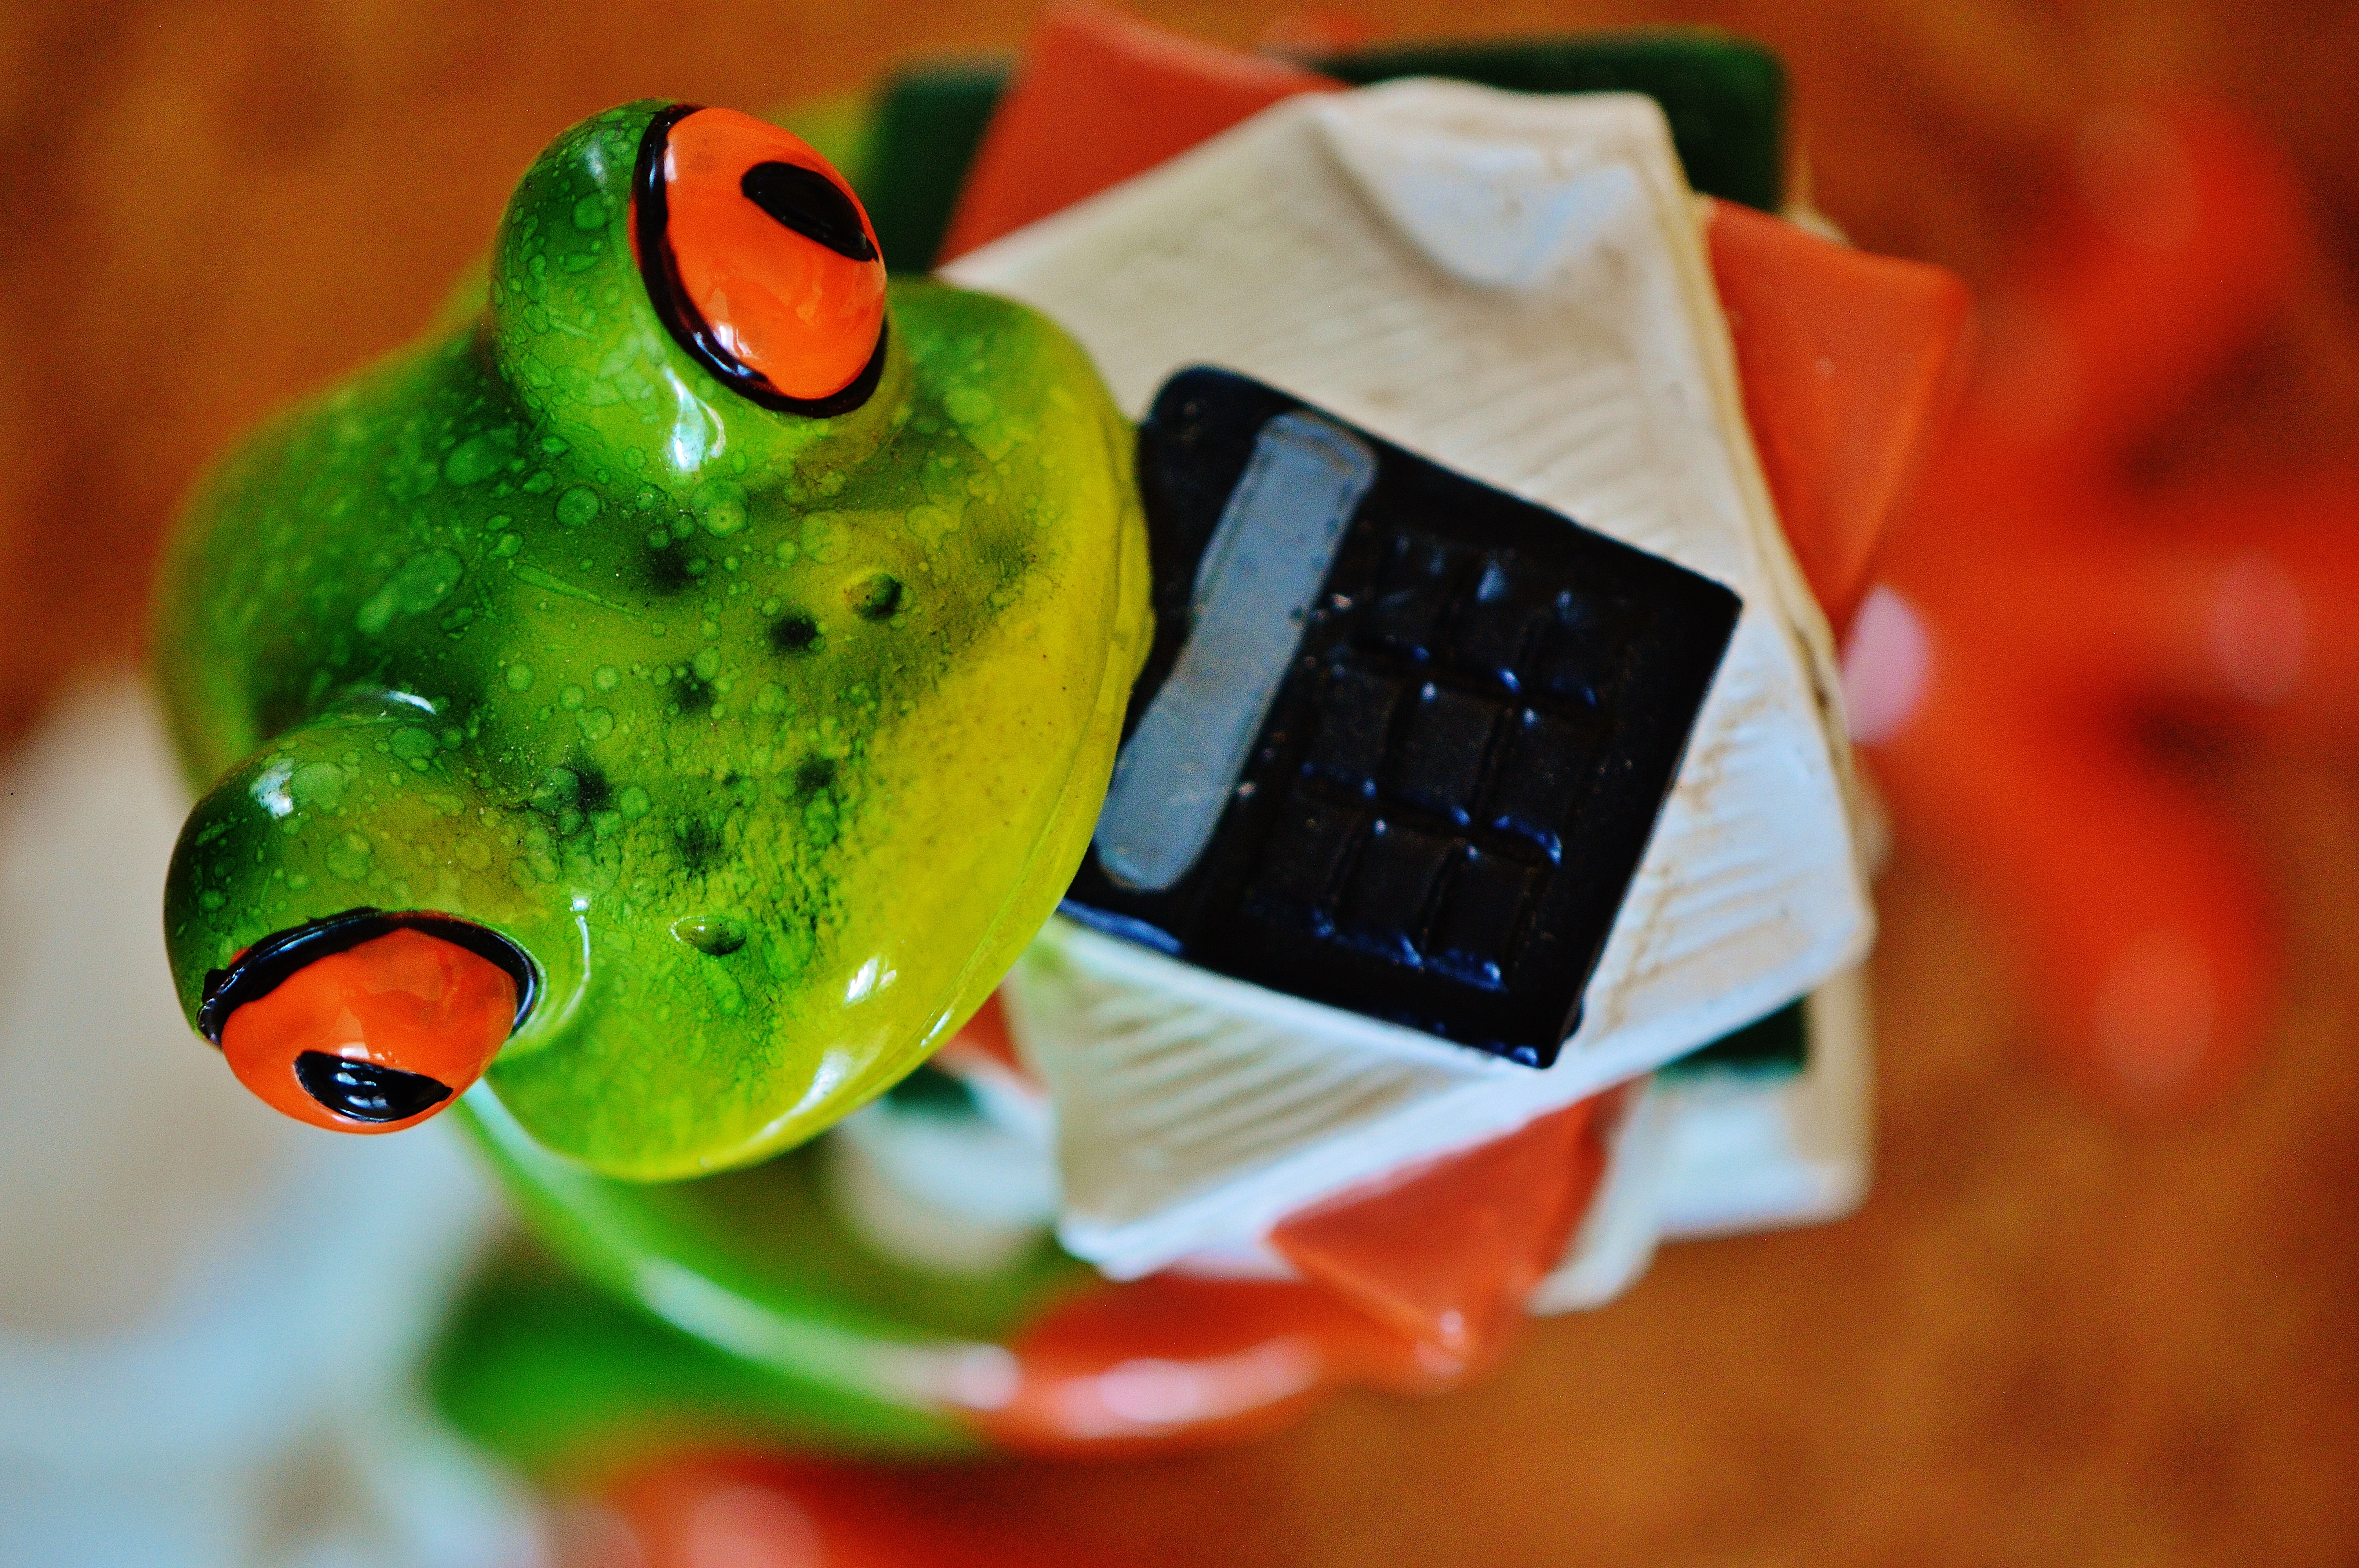
sweet, animal, cute, dish, food, green, produce, color, ceramic, frog, amphibian, fig, fun, funny, frogs, macro photography